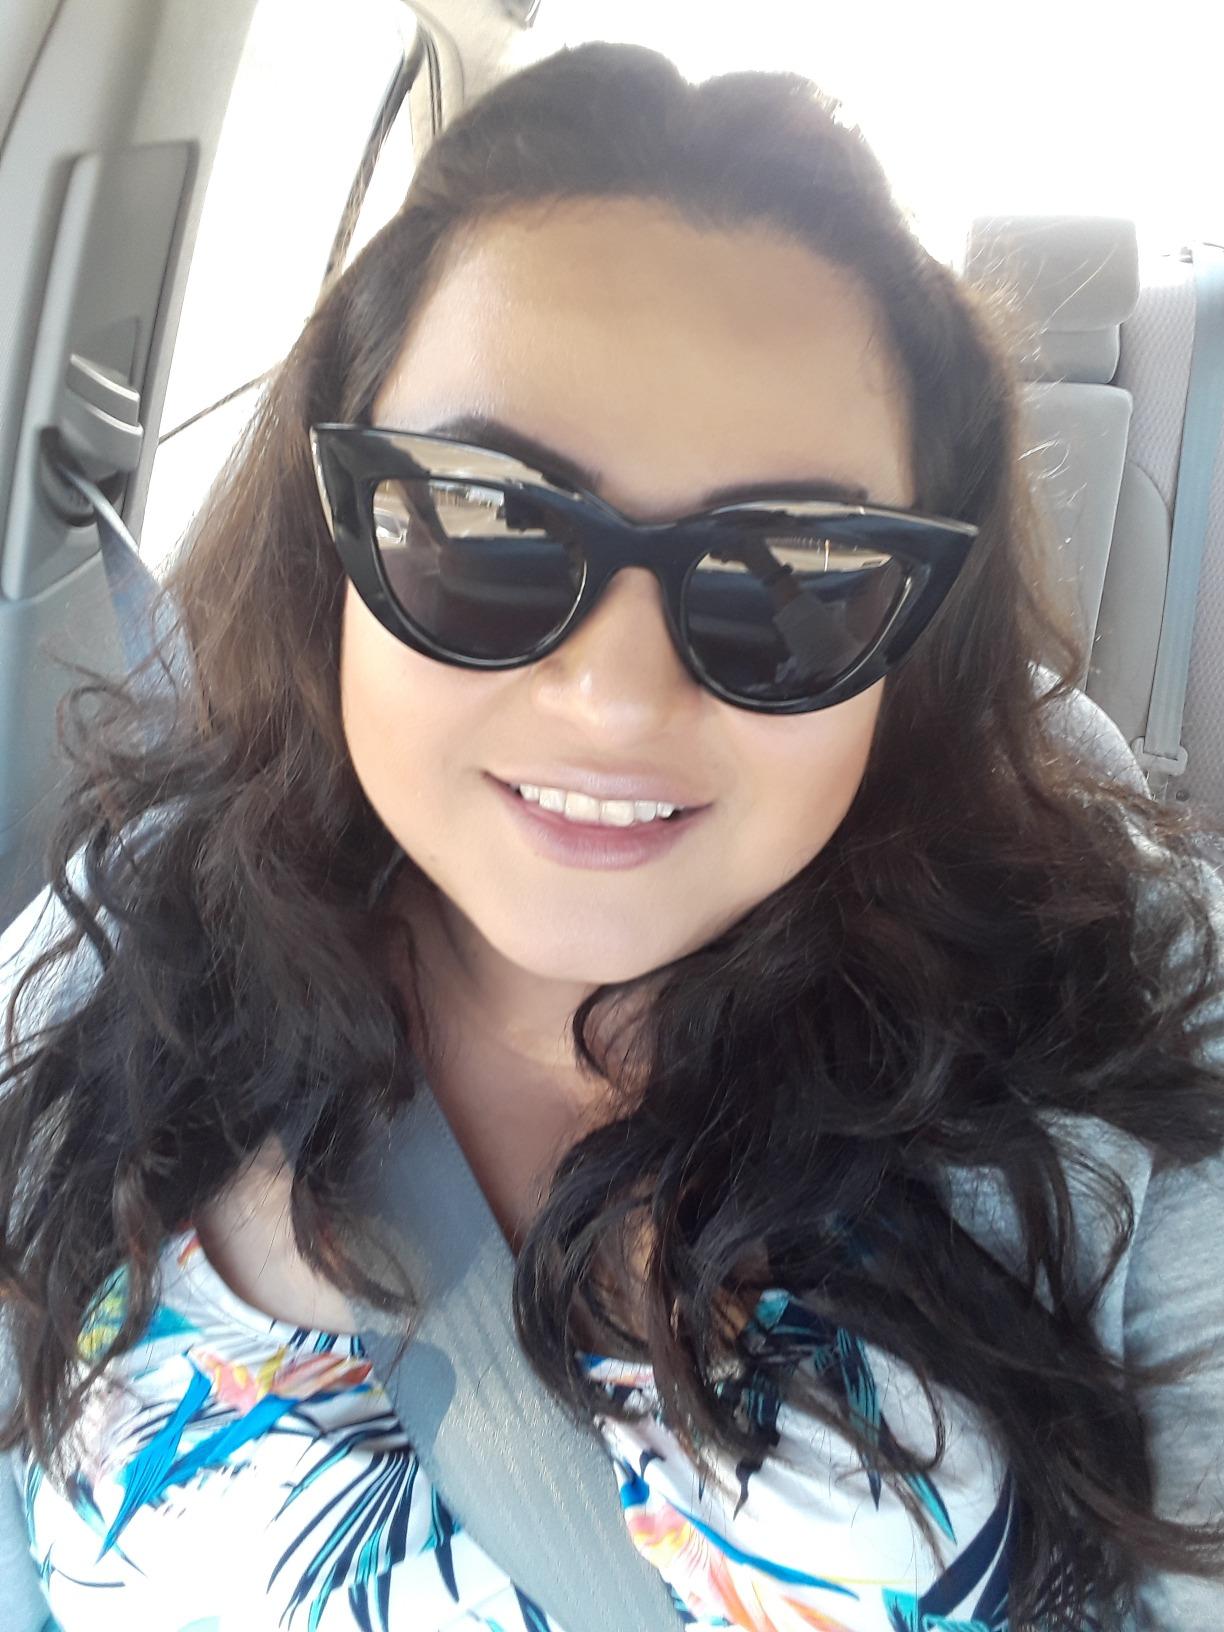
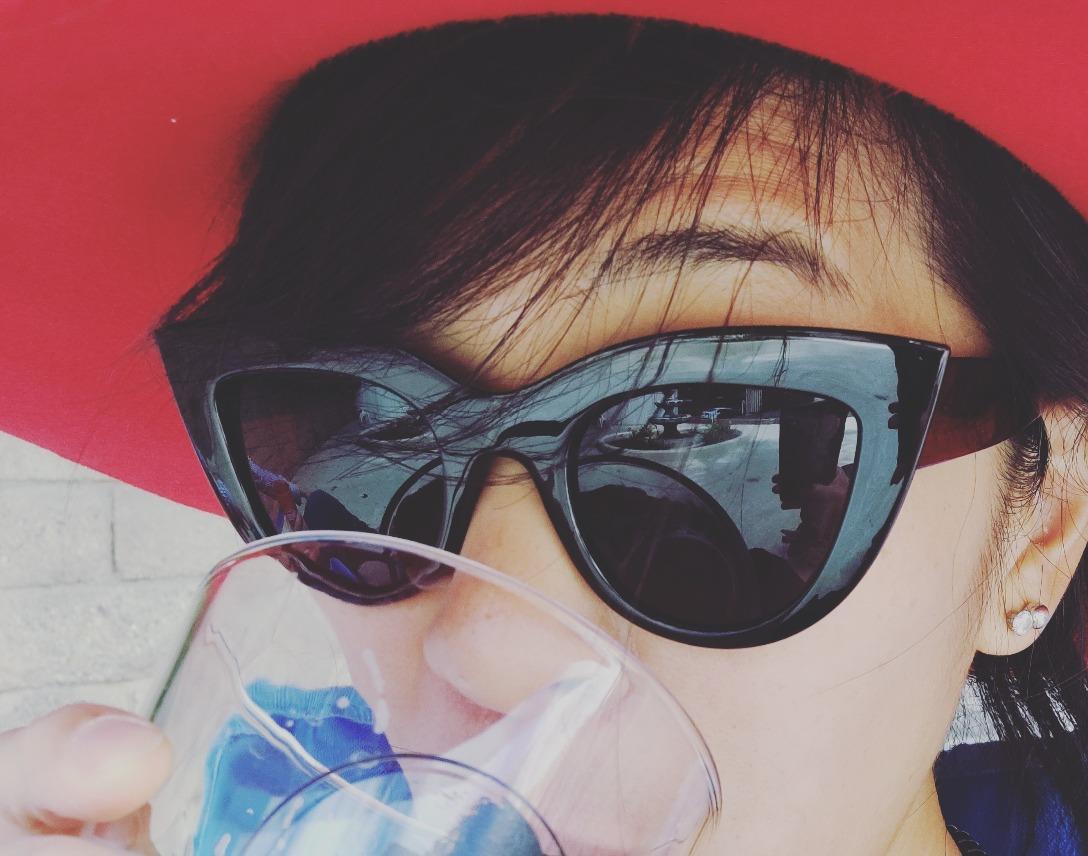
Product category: accessories_sunglasses
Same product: yes